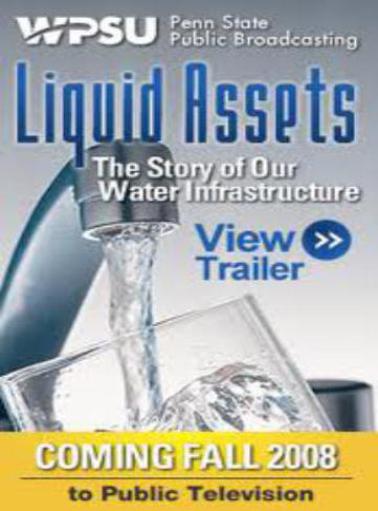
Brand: liquid assets
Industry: Necessities